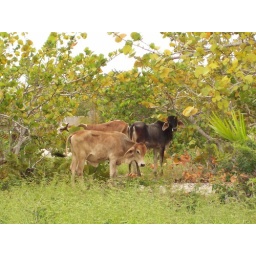
These guys had gotten out of their pen and were running around the beach houses!